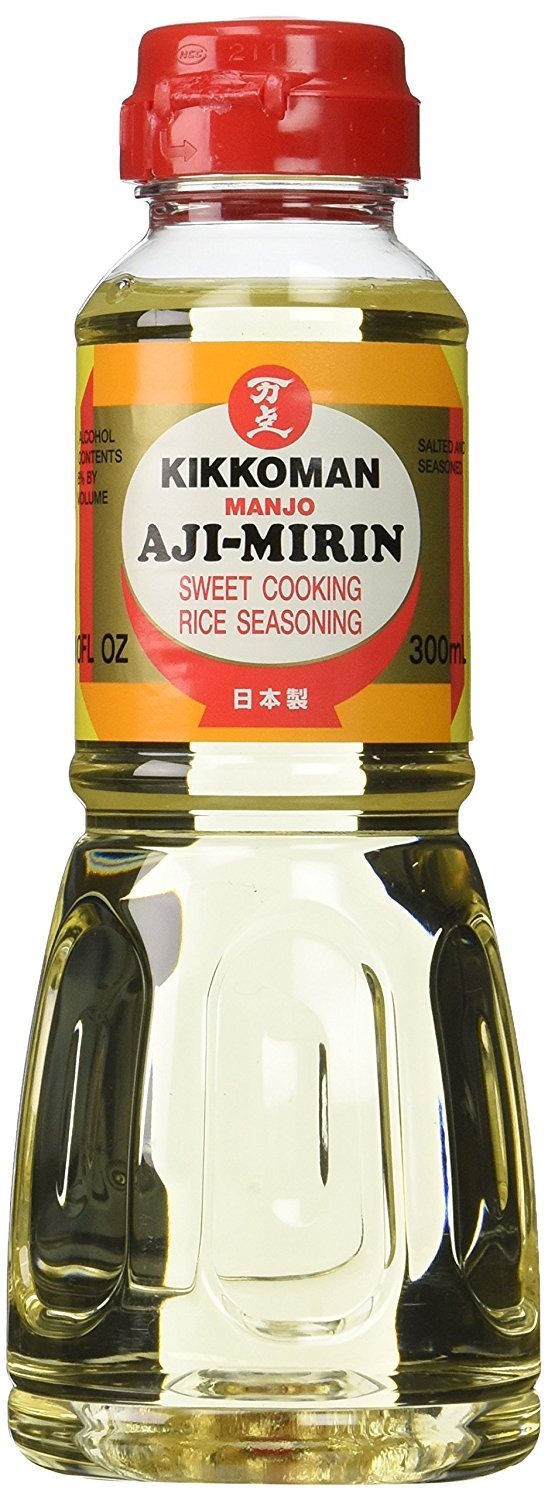
Item Name: Kikkoman Aji-Mirin, 10 Ounce
Value: 10.0
Unit: Fl Oz

Price: 5.93